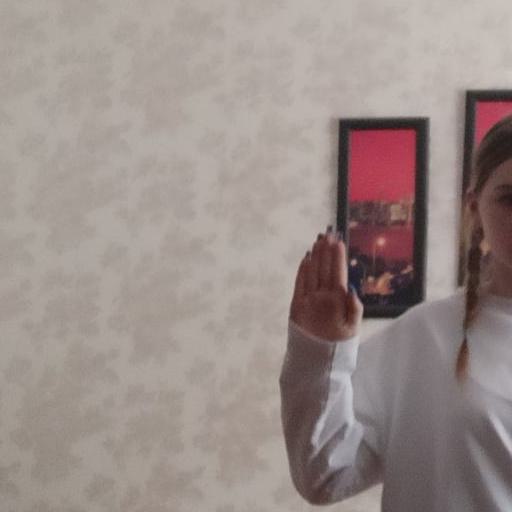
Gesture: stop